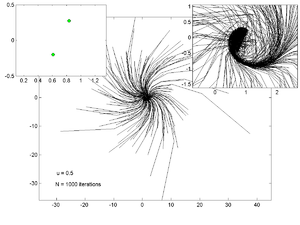
L'attracteur d'Ikeda est un système dynamique à temps discret, caractérisé par la relation de récurrence :